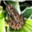
Label: frog